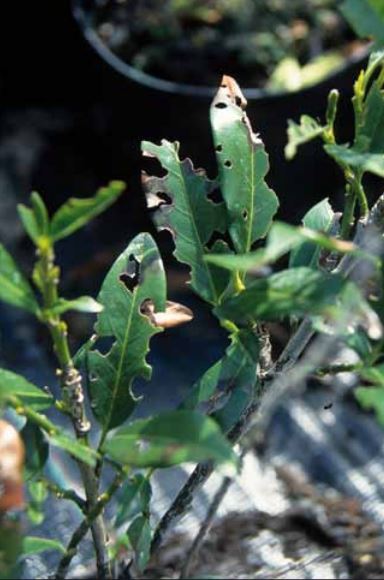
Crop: cherry
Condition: spot